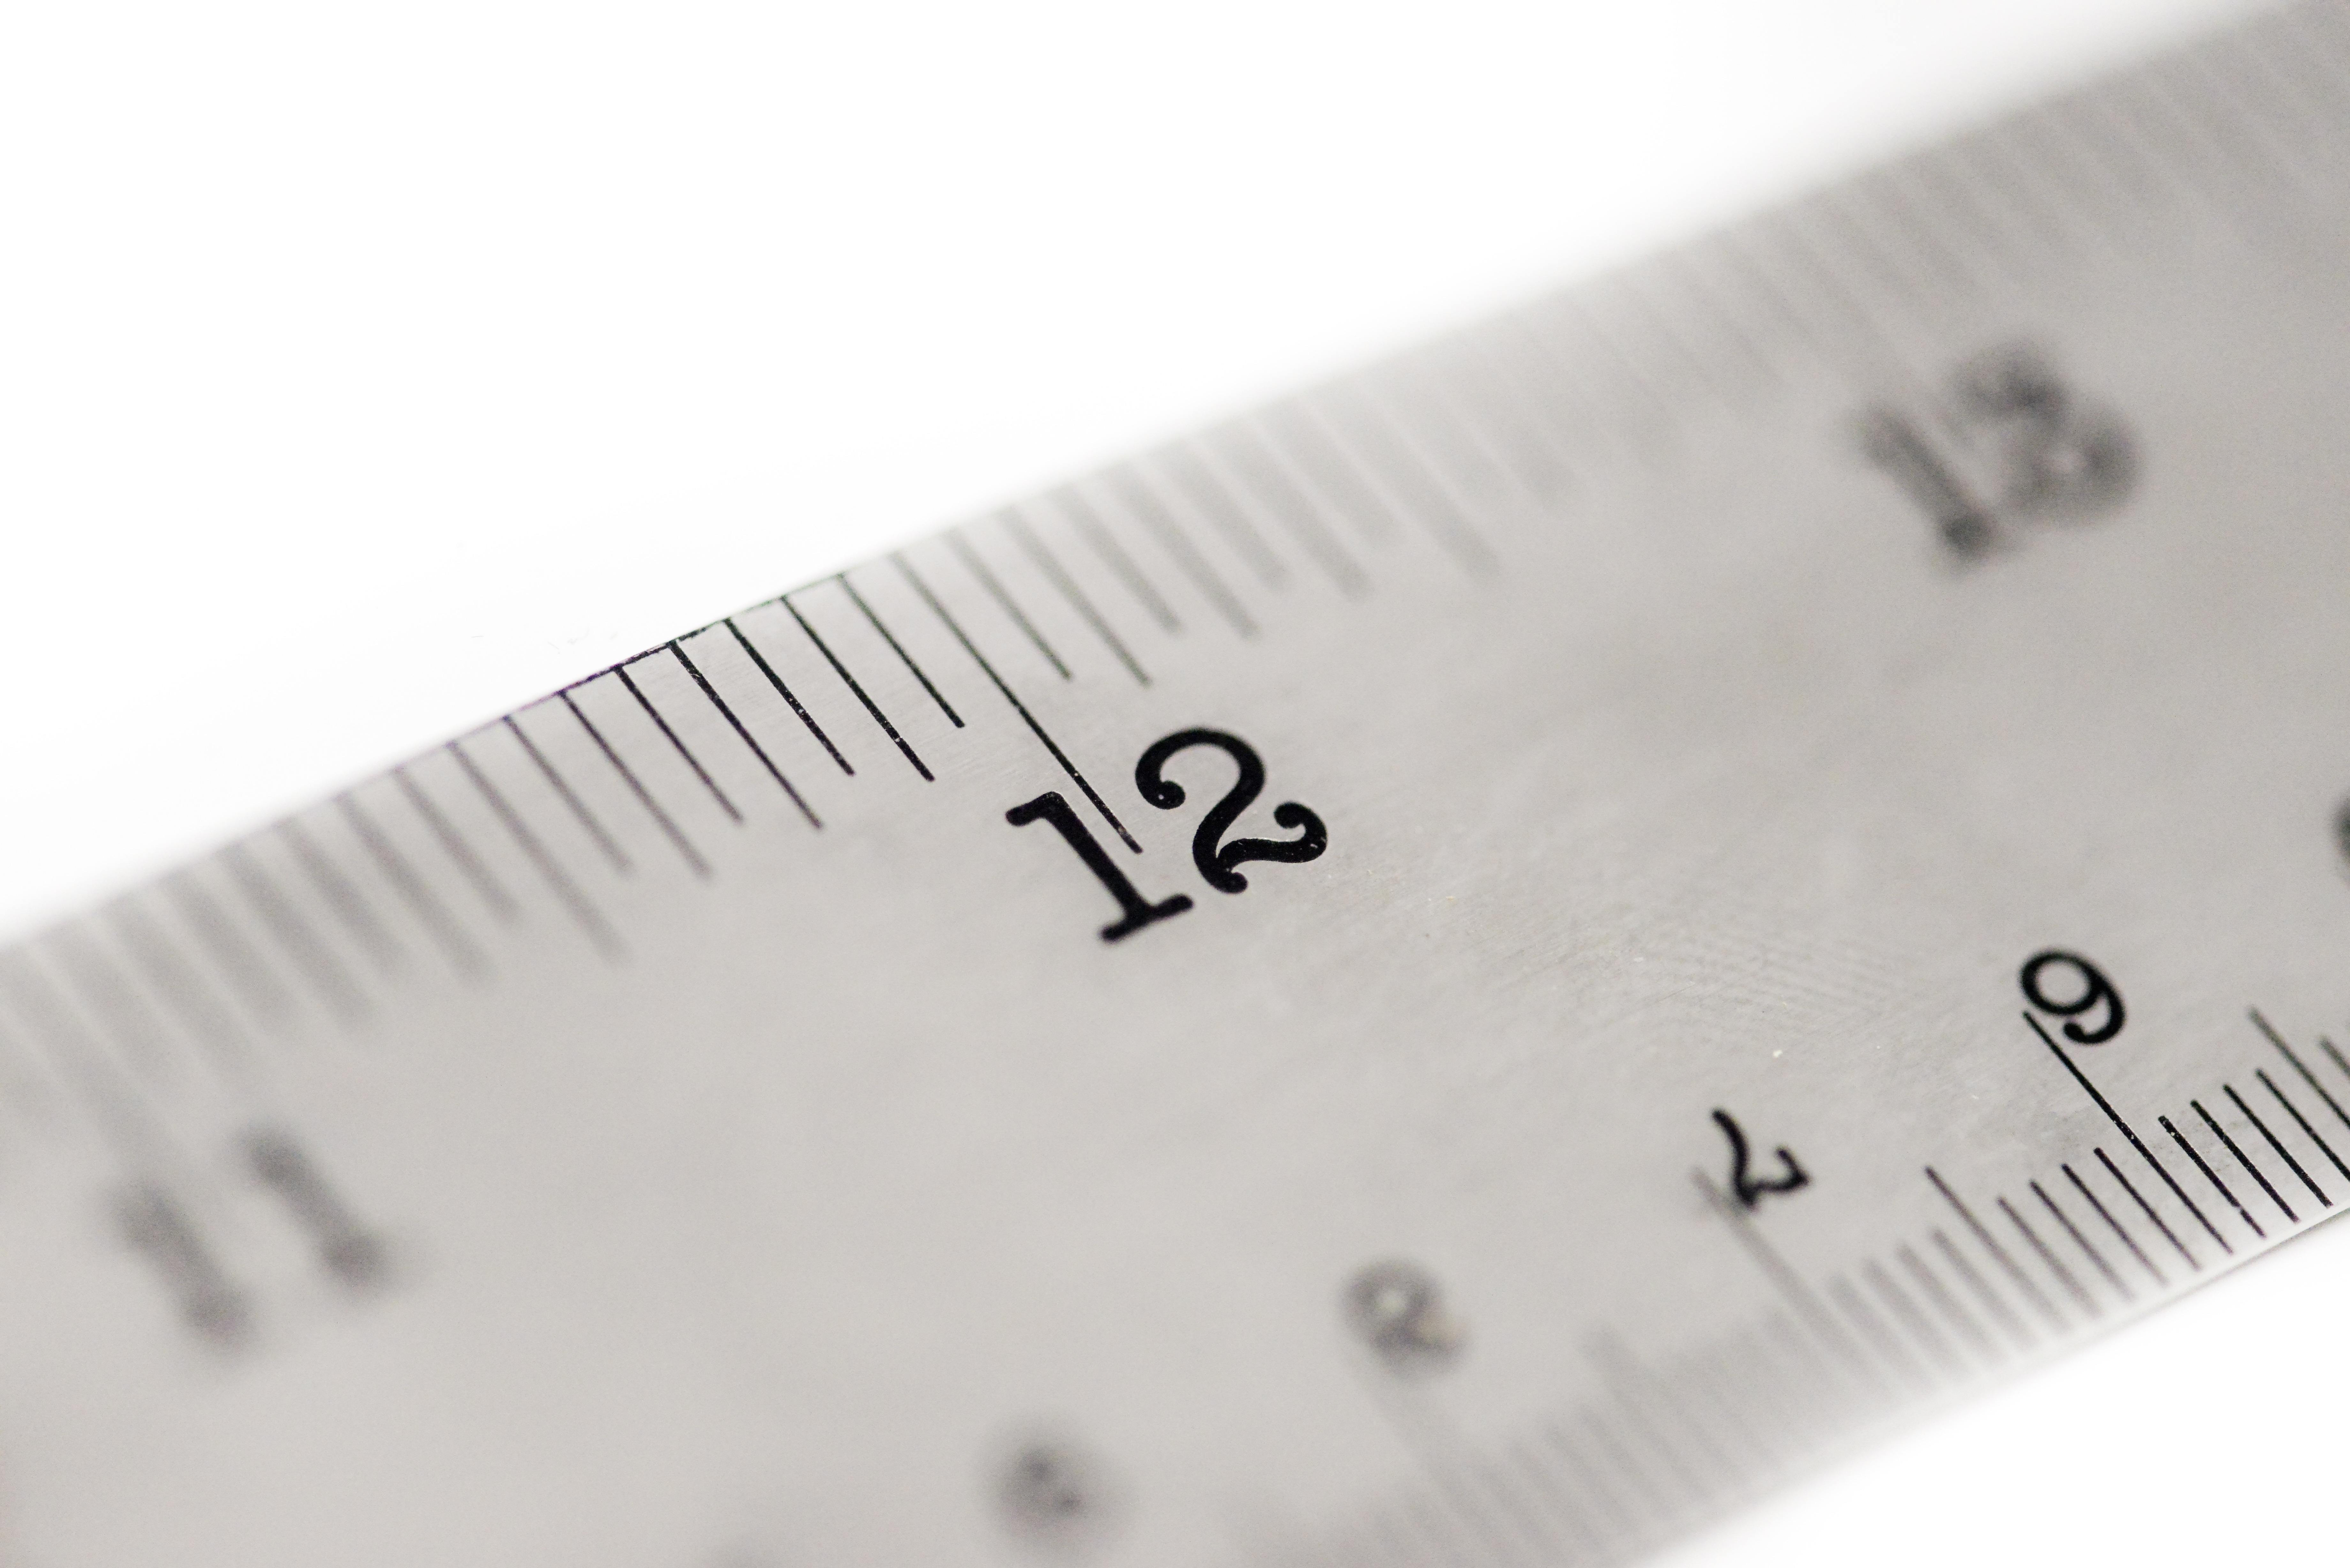
hand, tool, distance, equipment, foot, metal, measure, gauge, ruler, measurement, math, eyelash, label, draft, engineering, drafting, size, imperial, blade, length, width, inch, inches, metric system, metal ruler, measuring instrument